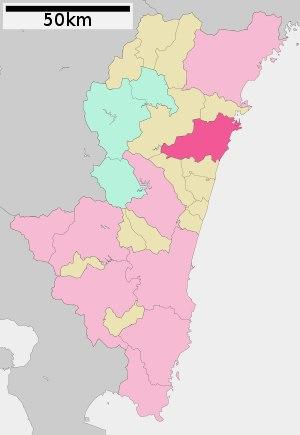
Hyūga est une ville située dans la préfecture de Miyazaki, sur l'île de Kyūshū, au Japon.